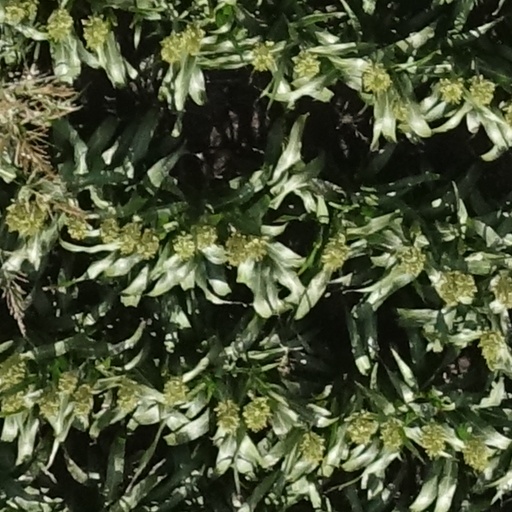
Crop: sorghum